Antonio Fernando de Medrano

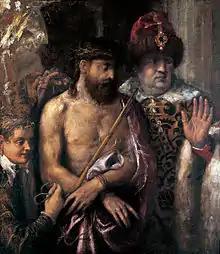
"Ecce Homo" by Titian, between c. 1570 and c. 1576

On December 7, 1666, Eugenio de Nájera, a master painter who stated he was around 30 years old, assessed the art collection of Antonio Fernando de Medrano. The inventory featured various religious paintings and engravings, including a painting of Saint Veronica, over a "vara" tall, set in a black frame, valued at 150 reales. There was also a panel painting of Our Lady with a gilded frame, slightly smaller, worth 66 reales. Additional works included a panel of Saint Ildefonso and Our Lady, as well as another of Our Lady and the Child, both with black frames and appraised at 50 and 66 reales, respectively. Among the sculptures in the collection, the most valuable piece was a bronze figure of the Crucified Christ with Death at His Feet, half a vara tall, mounted on a pearwood cross, worth 300 reales.